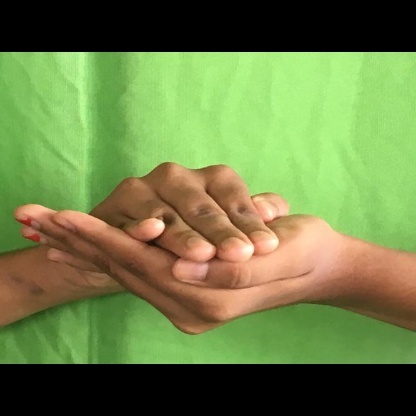
Mudra: Samputa